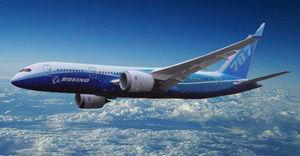
Boeing 787-3 Dreamliner.